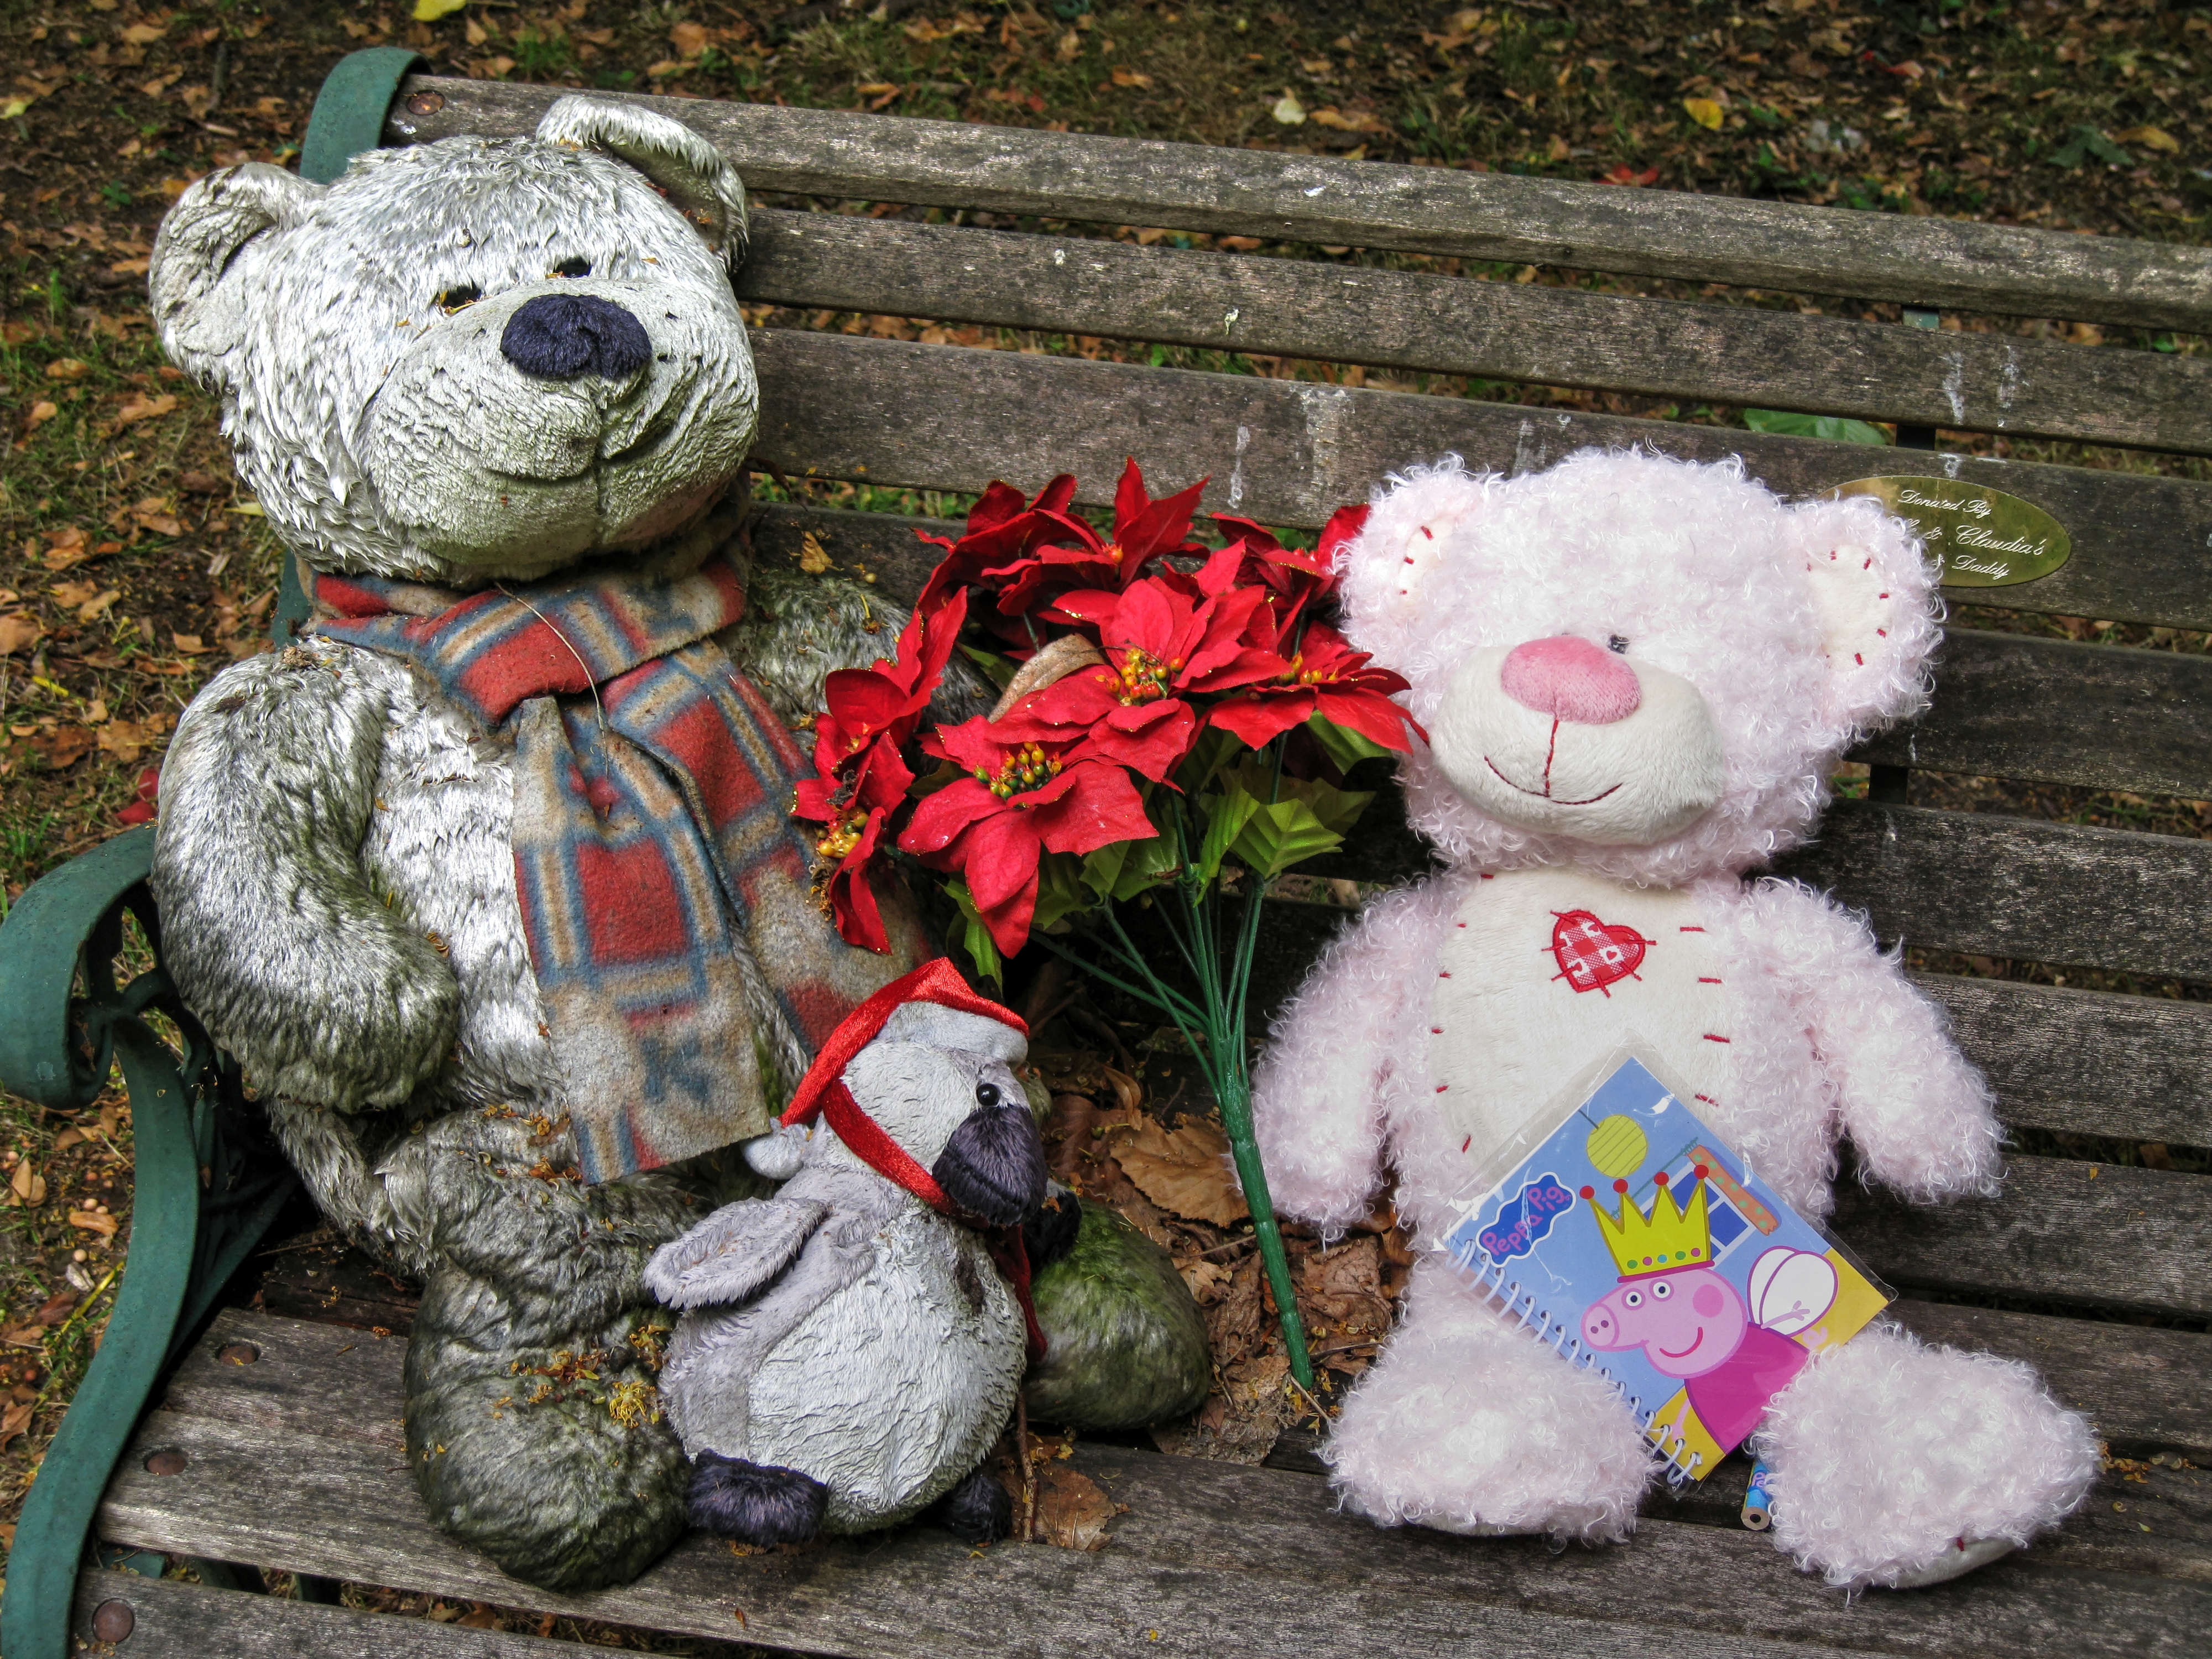
bench, flower, toy, teddy bear, textile, free, art, bears, plush, teddy, stuffed toy